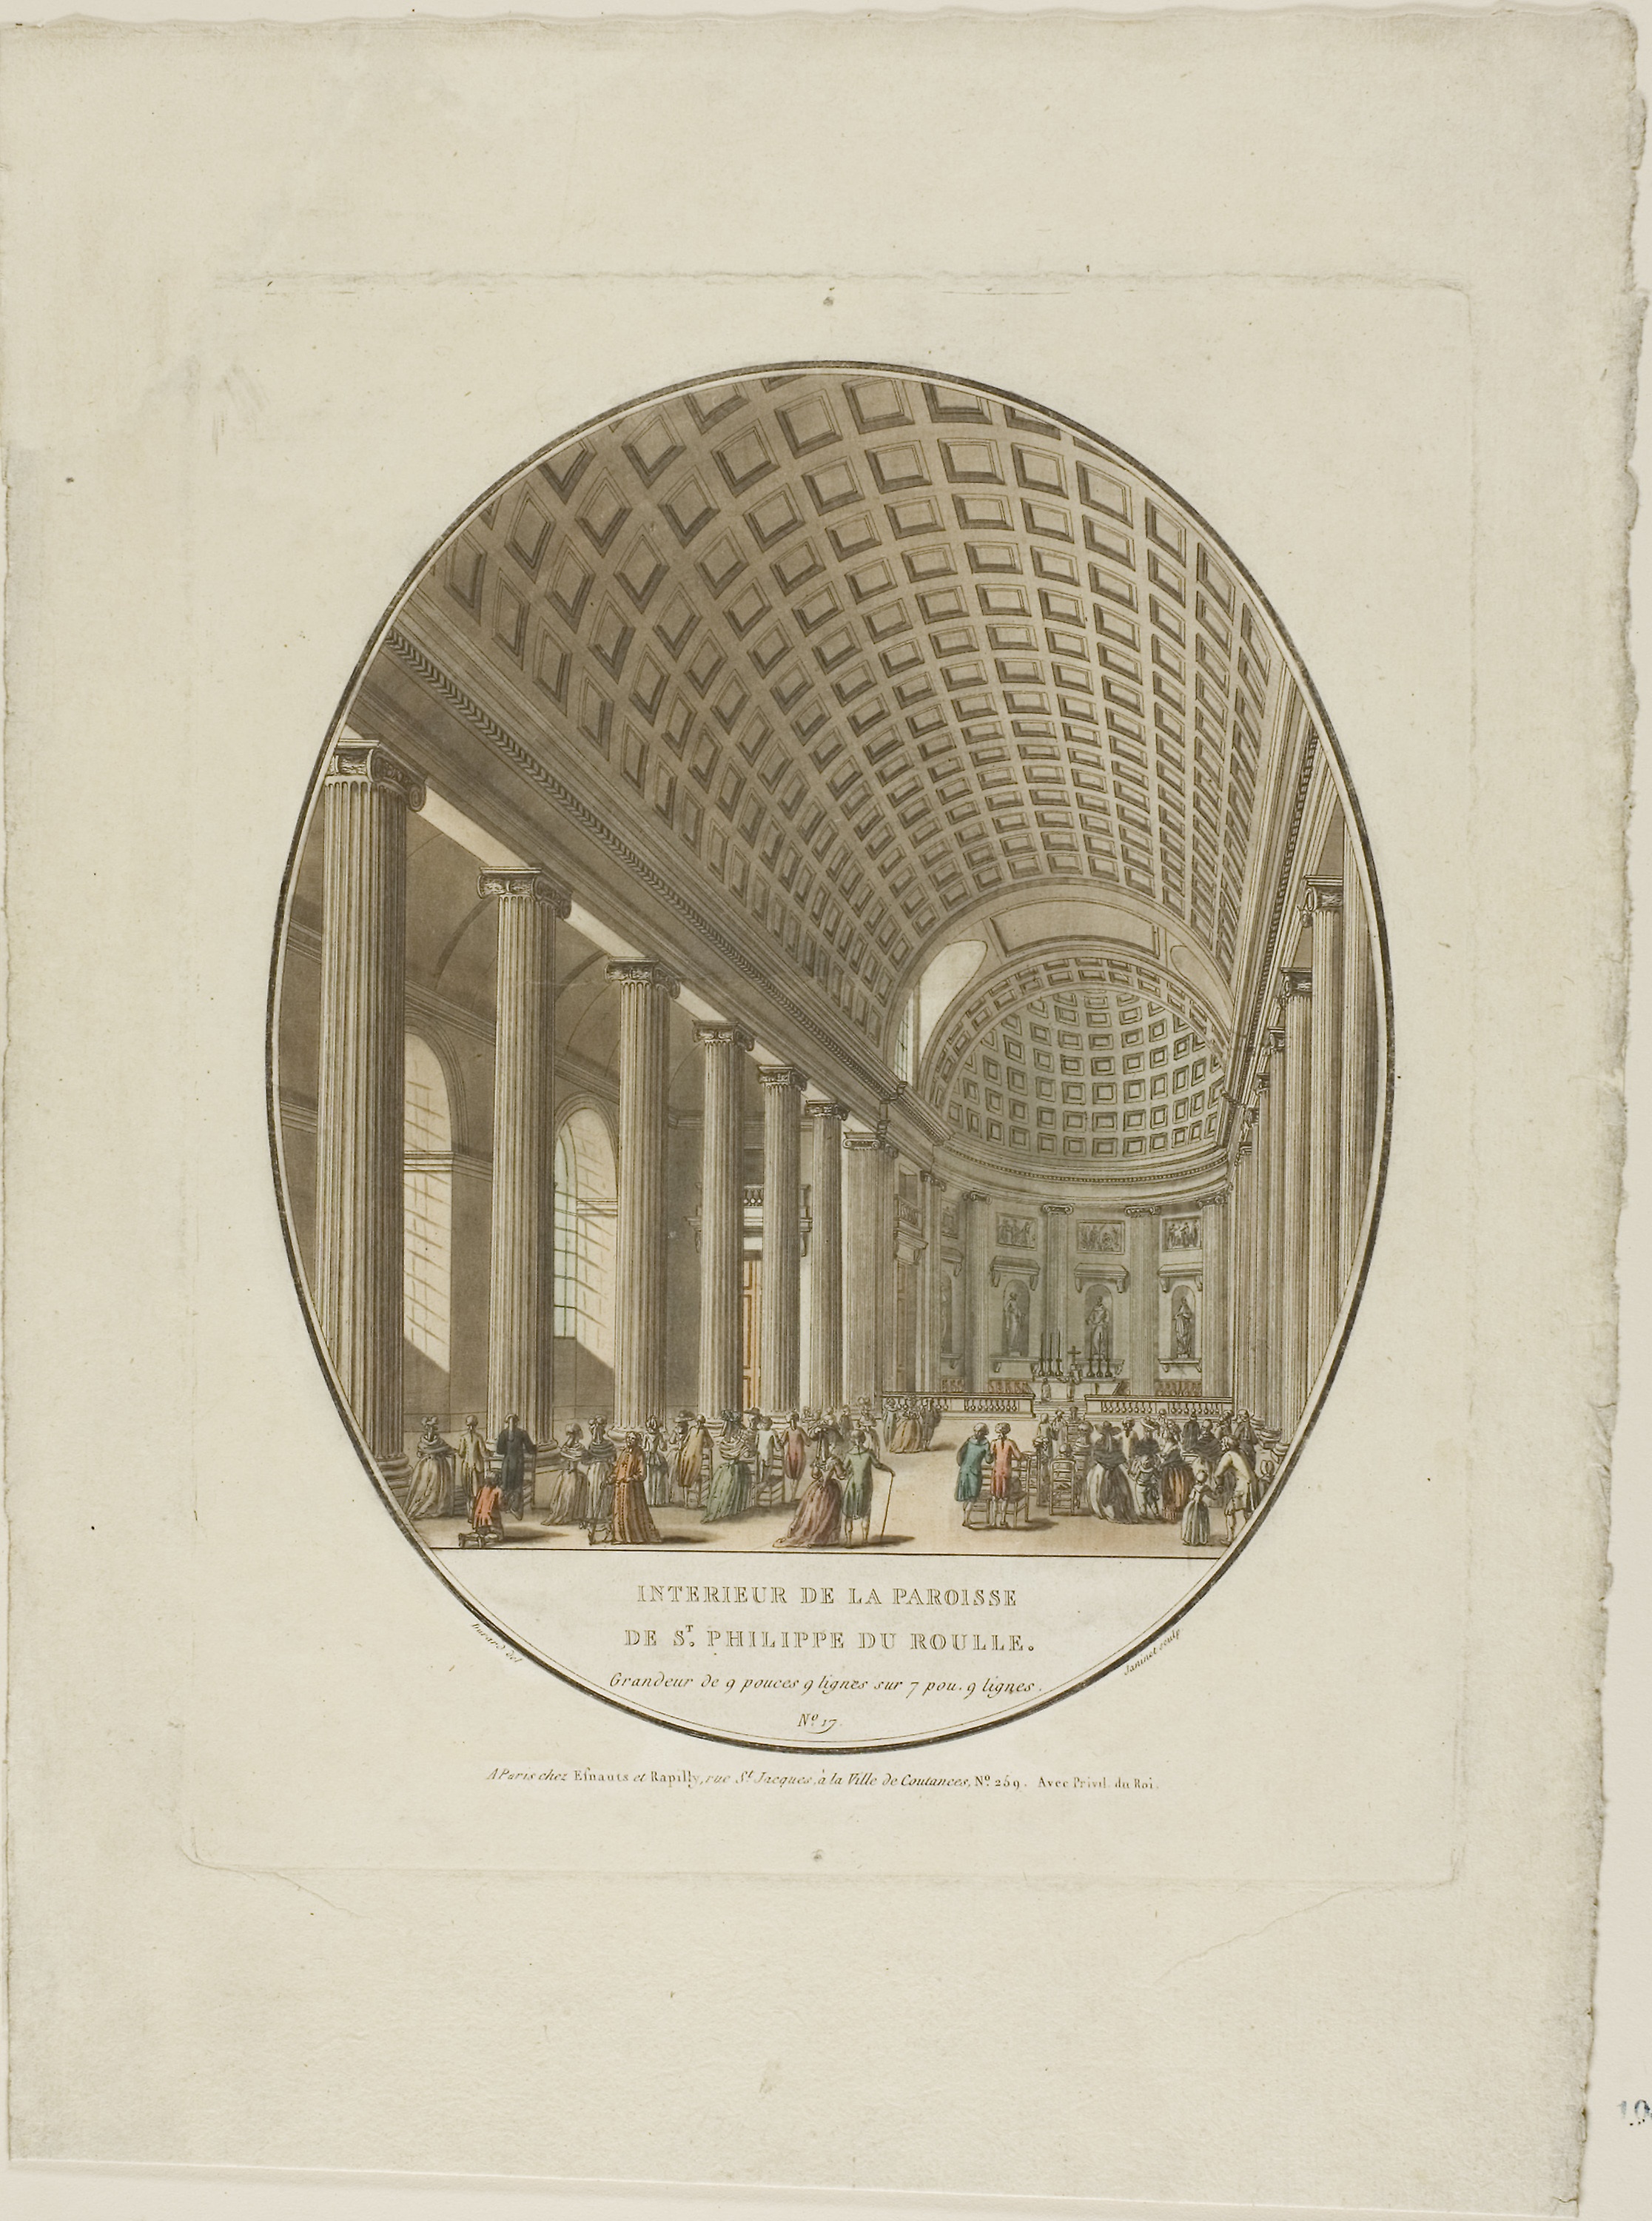
arch, history, font, stock photography